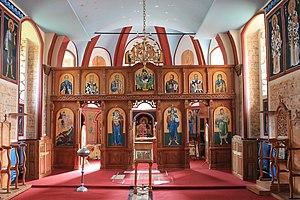
L'église Saint-Georges de Ležimir est une église orthodoxe serbe située dans le village de Ležimir en Serbie, sur le territoire de la Ville de Sremska Mitrovica et dans la province de Voïvodine. Construite dans la seconde moitié du XVIIIᵉ siècle, elle est inscrite sur la liste des monuments culturels de grande importance de la République de Serbie.